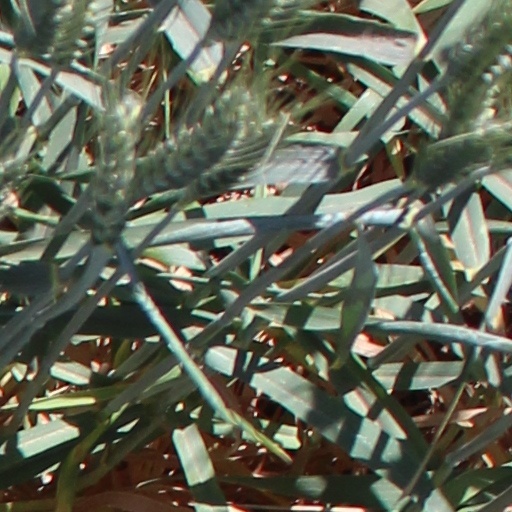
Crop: wheat